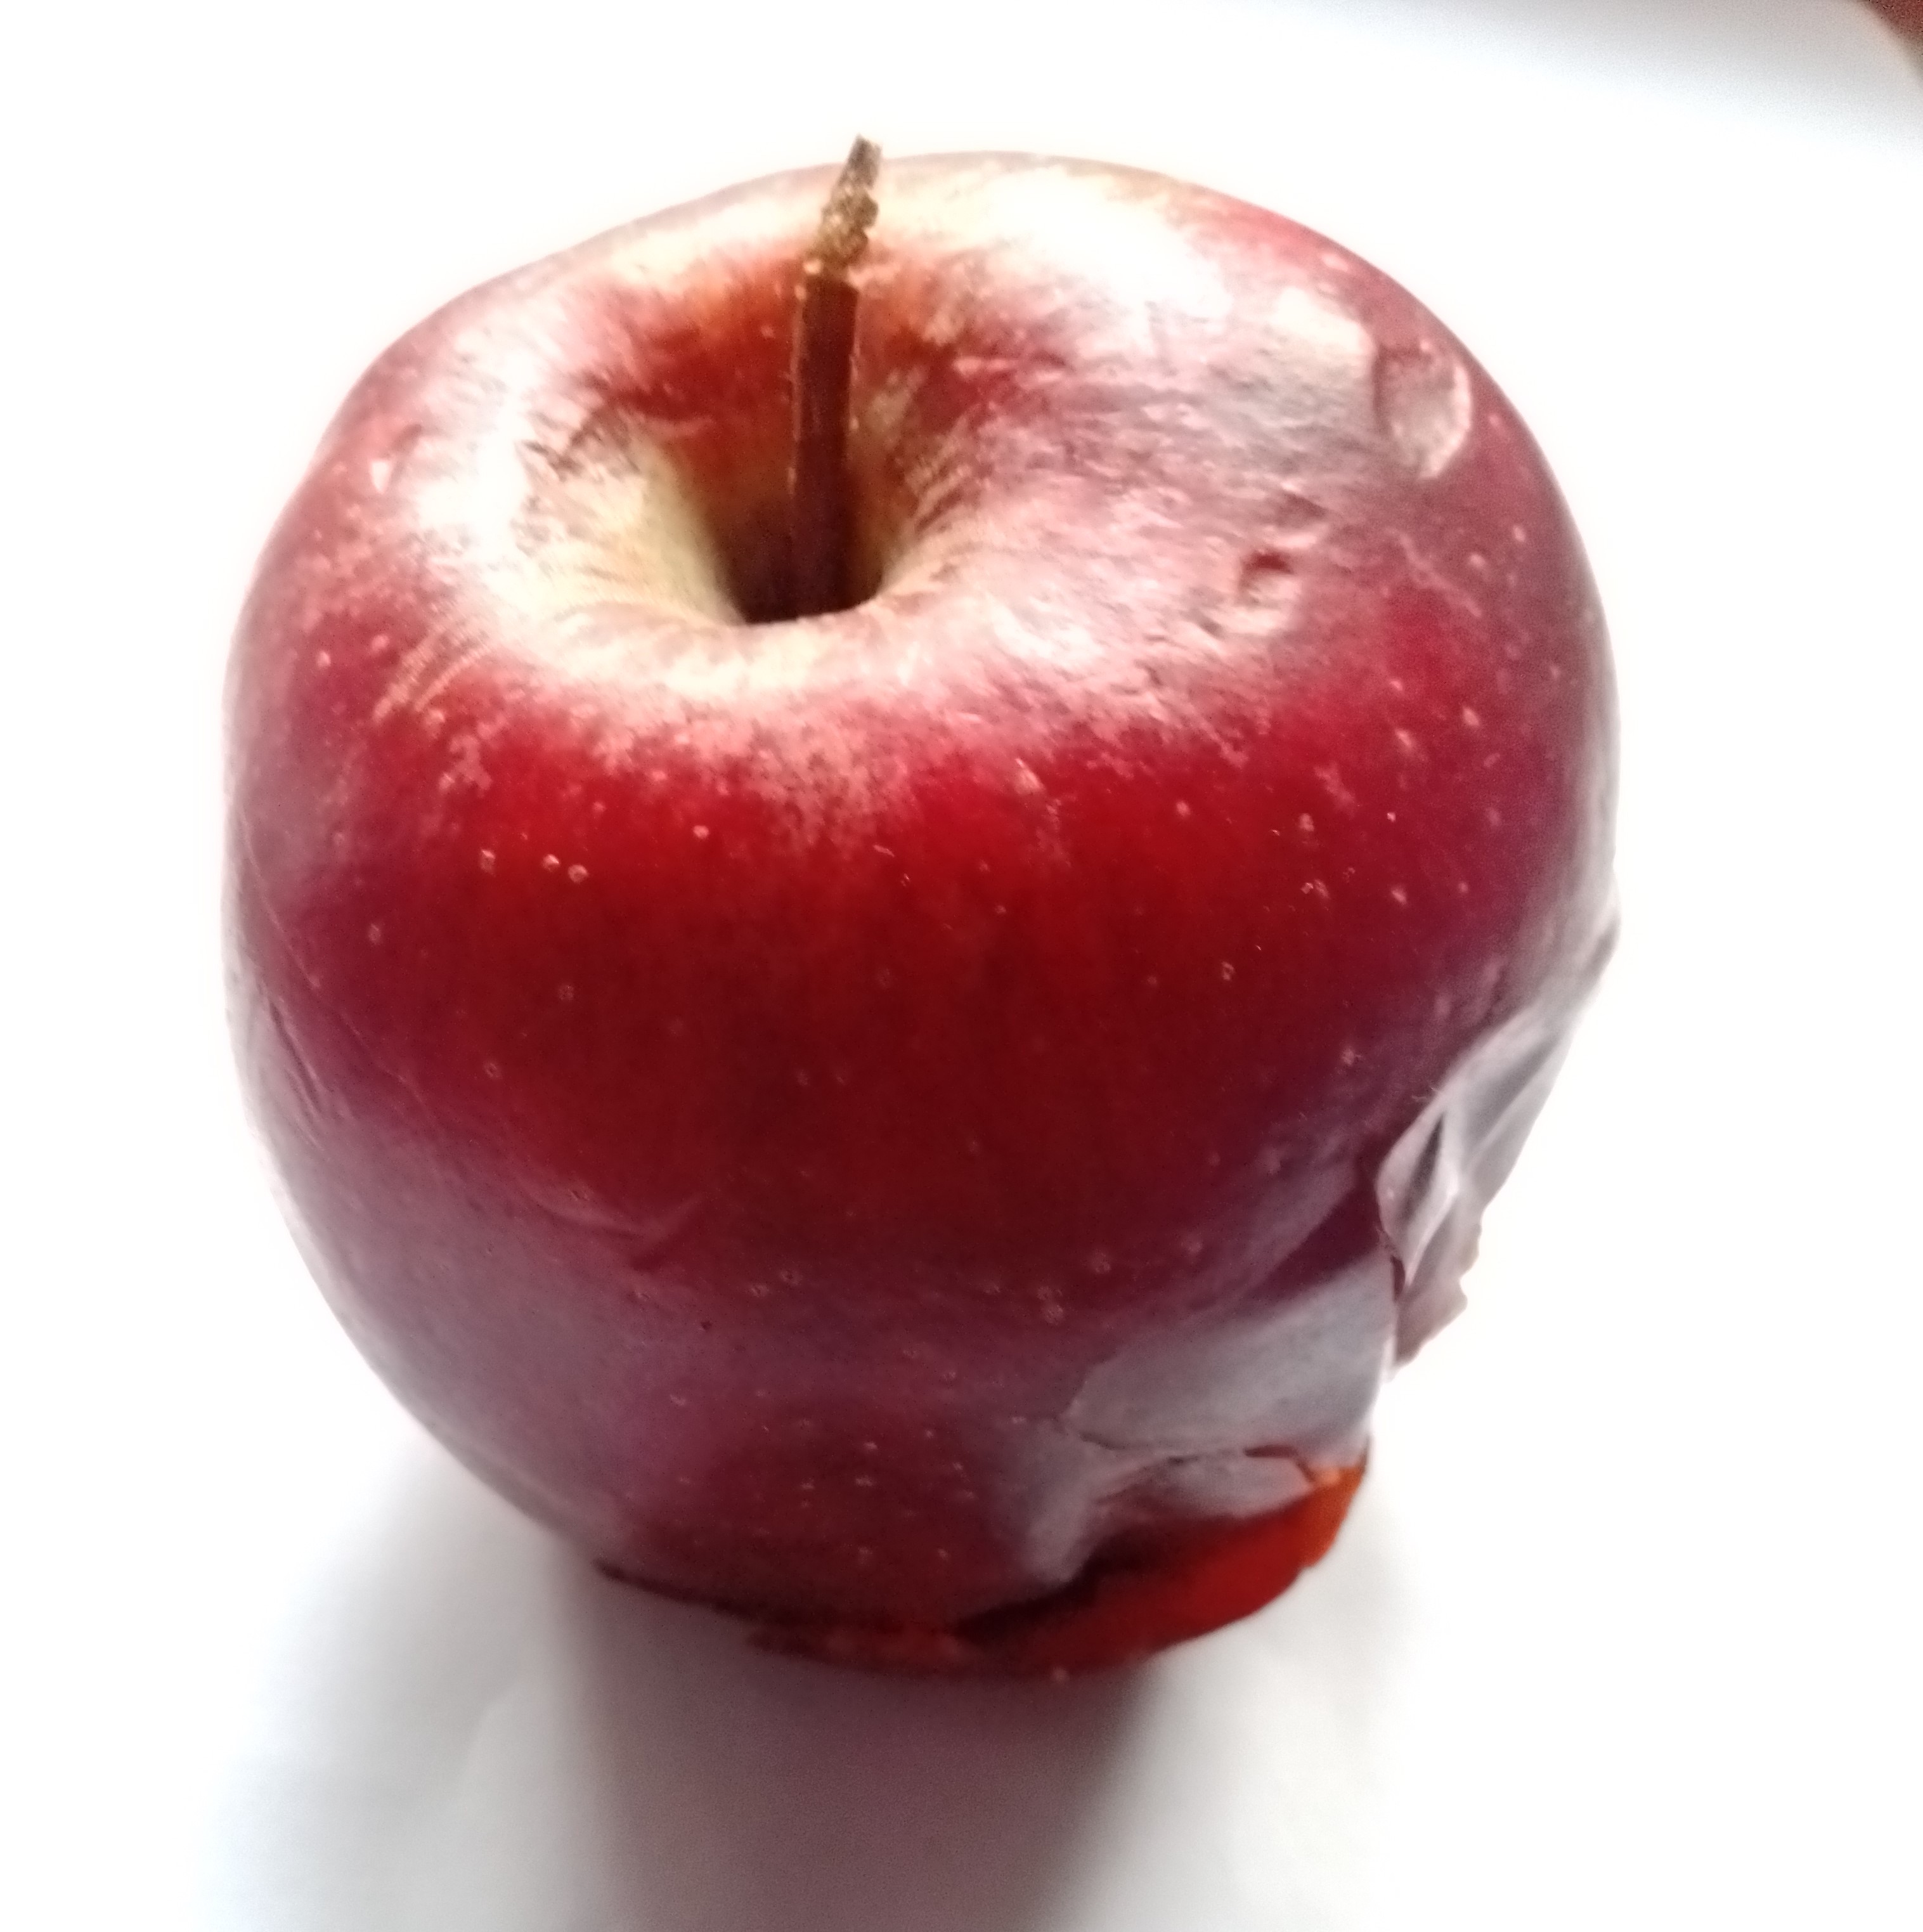
Fruit: apple
Condition: rotten